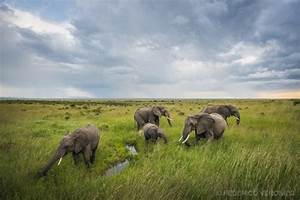
Label: elephant